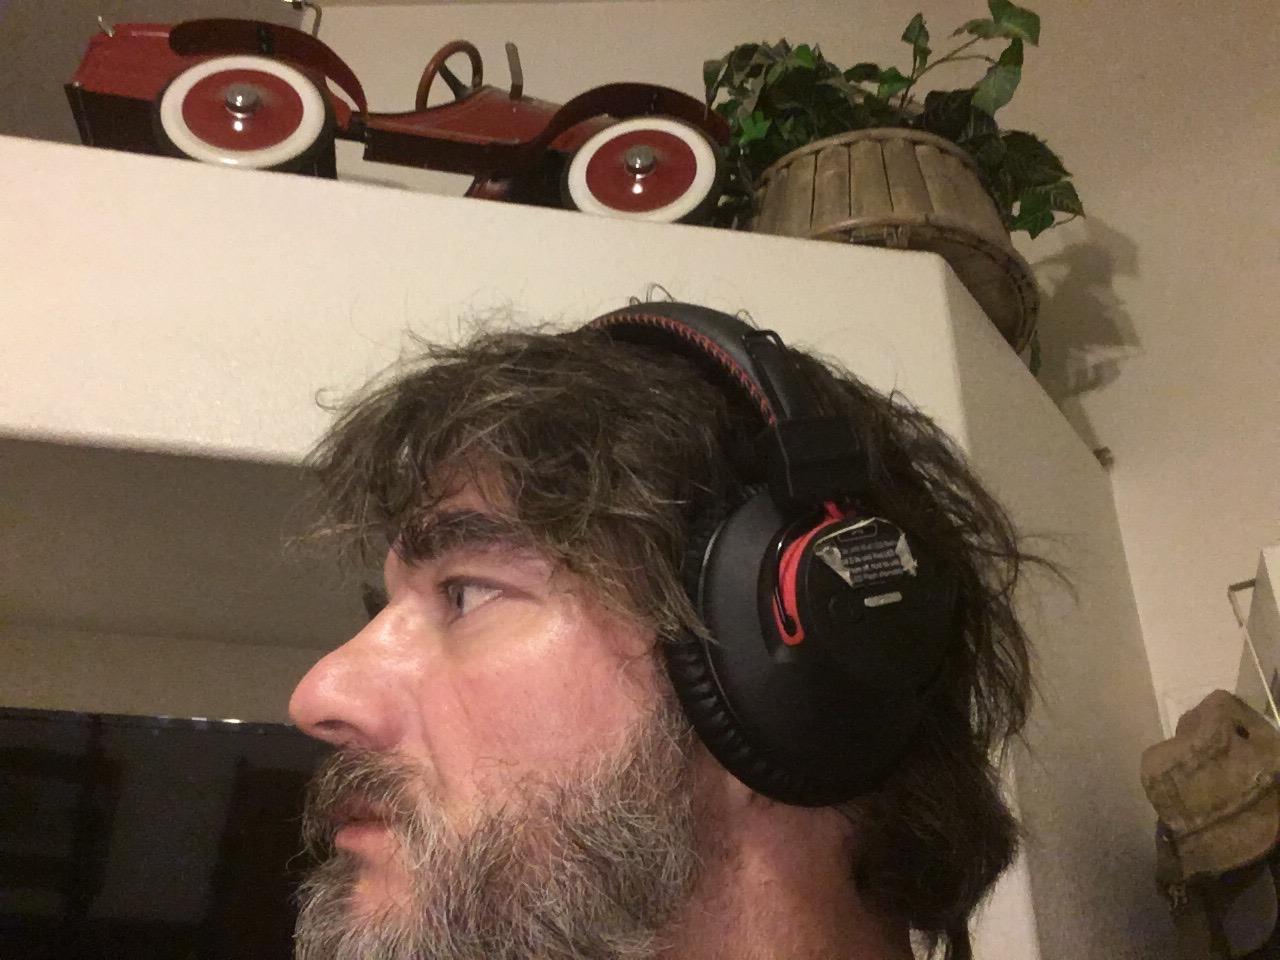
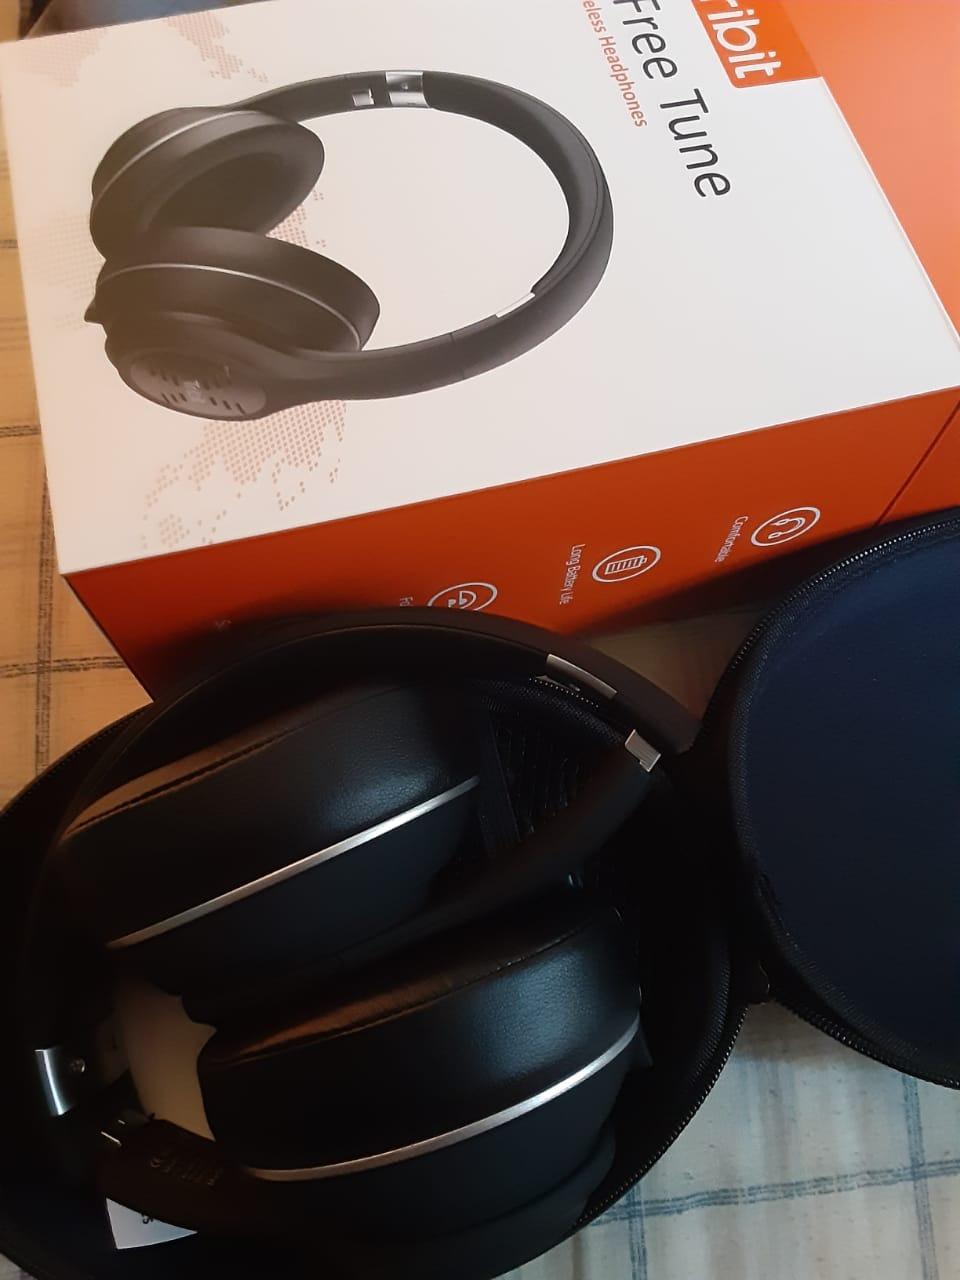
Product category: headphones
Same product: no